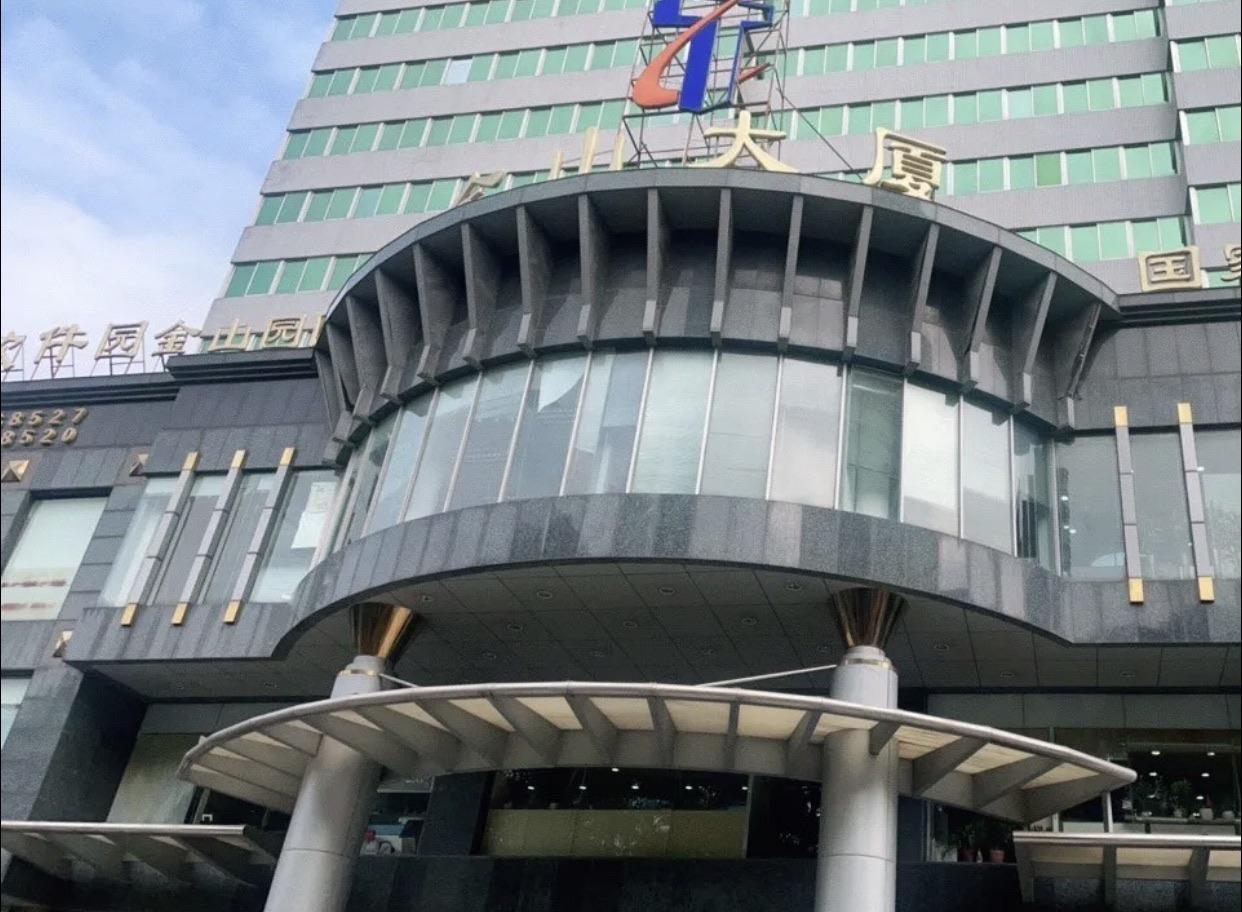
地标名称：金山大厦(五山路)
所在城市：广州市·天河区